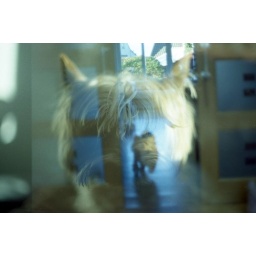
Thats another dog on the floor in the middle :)